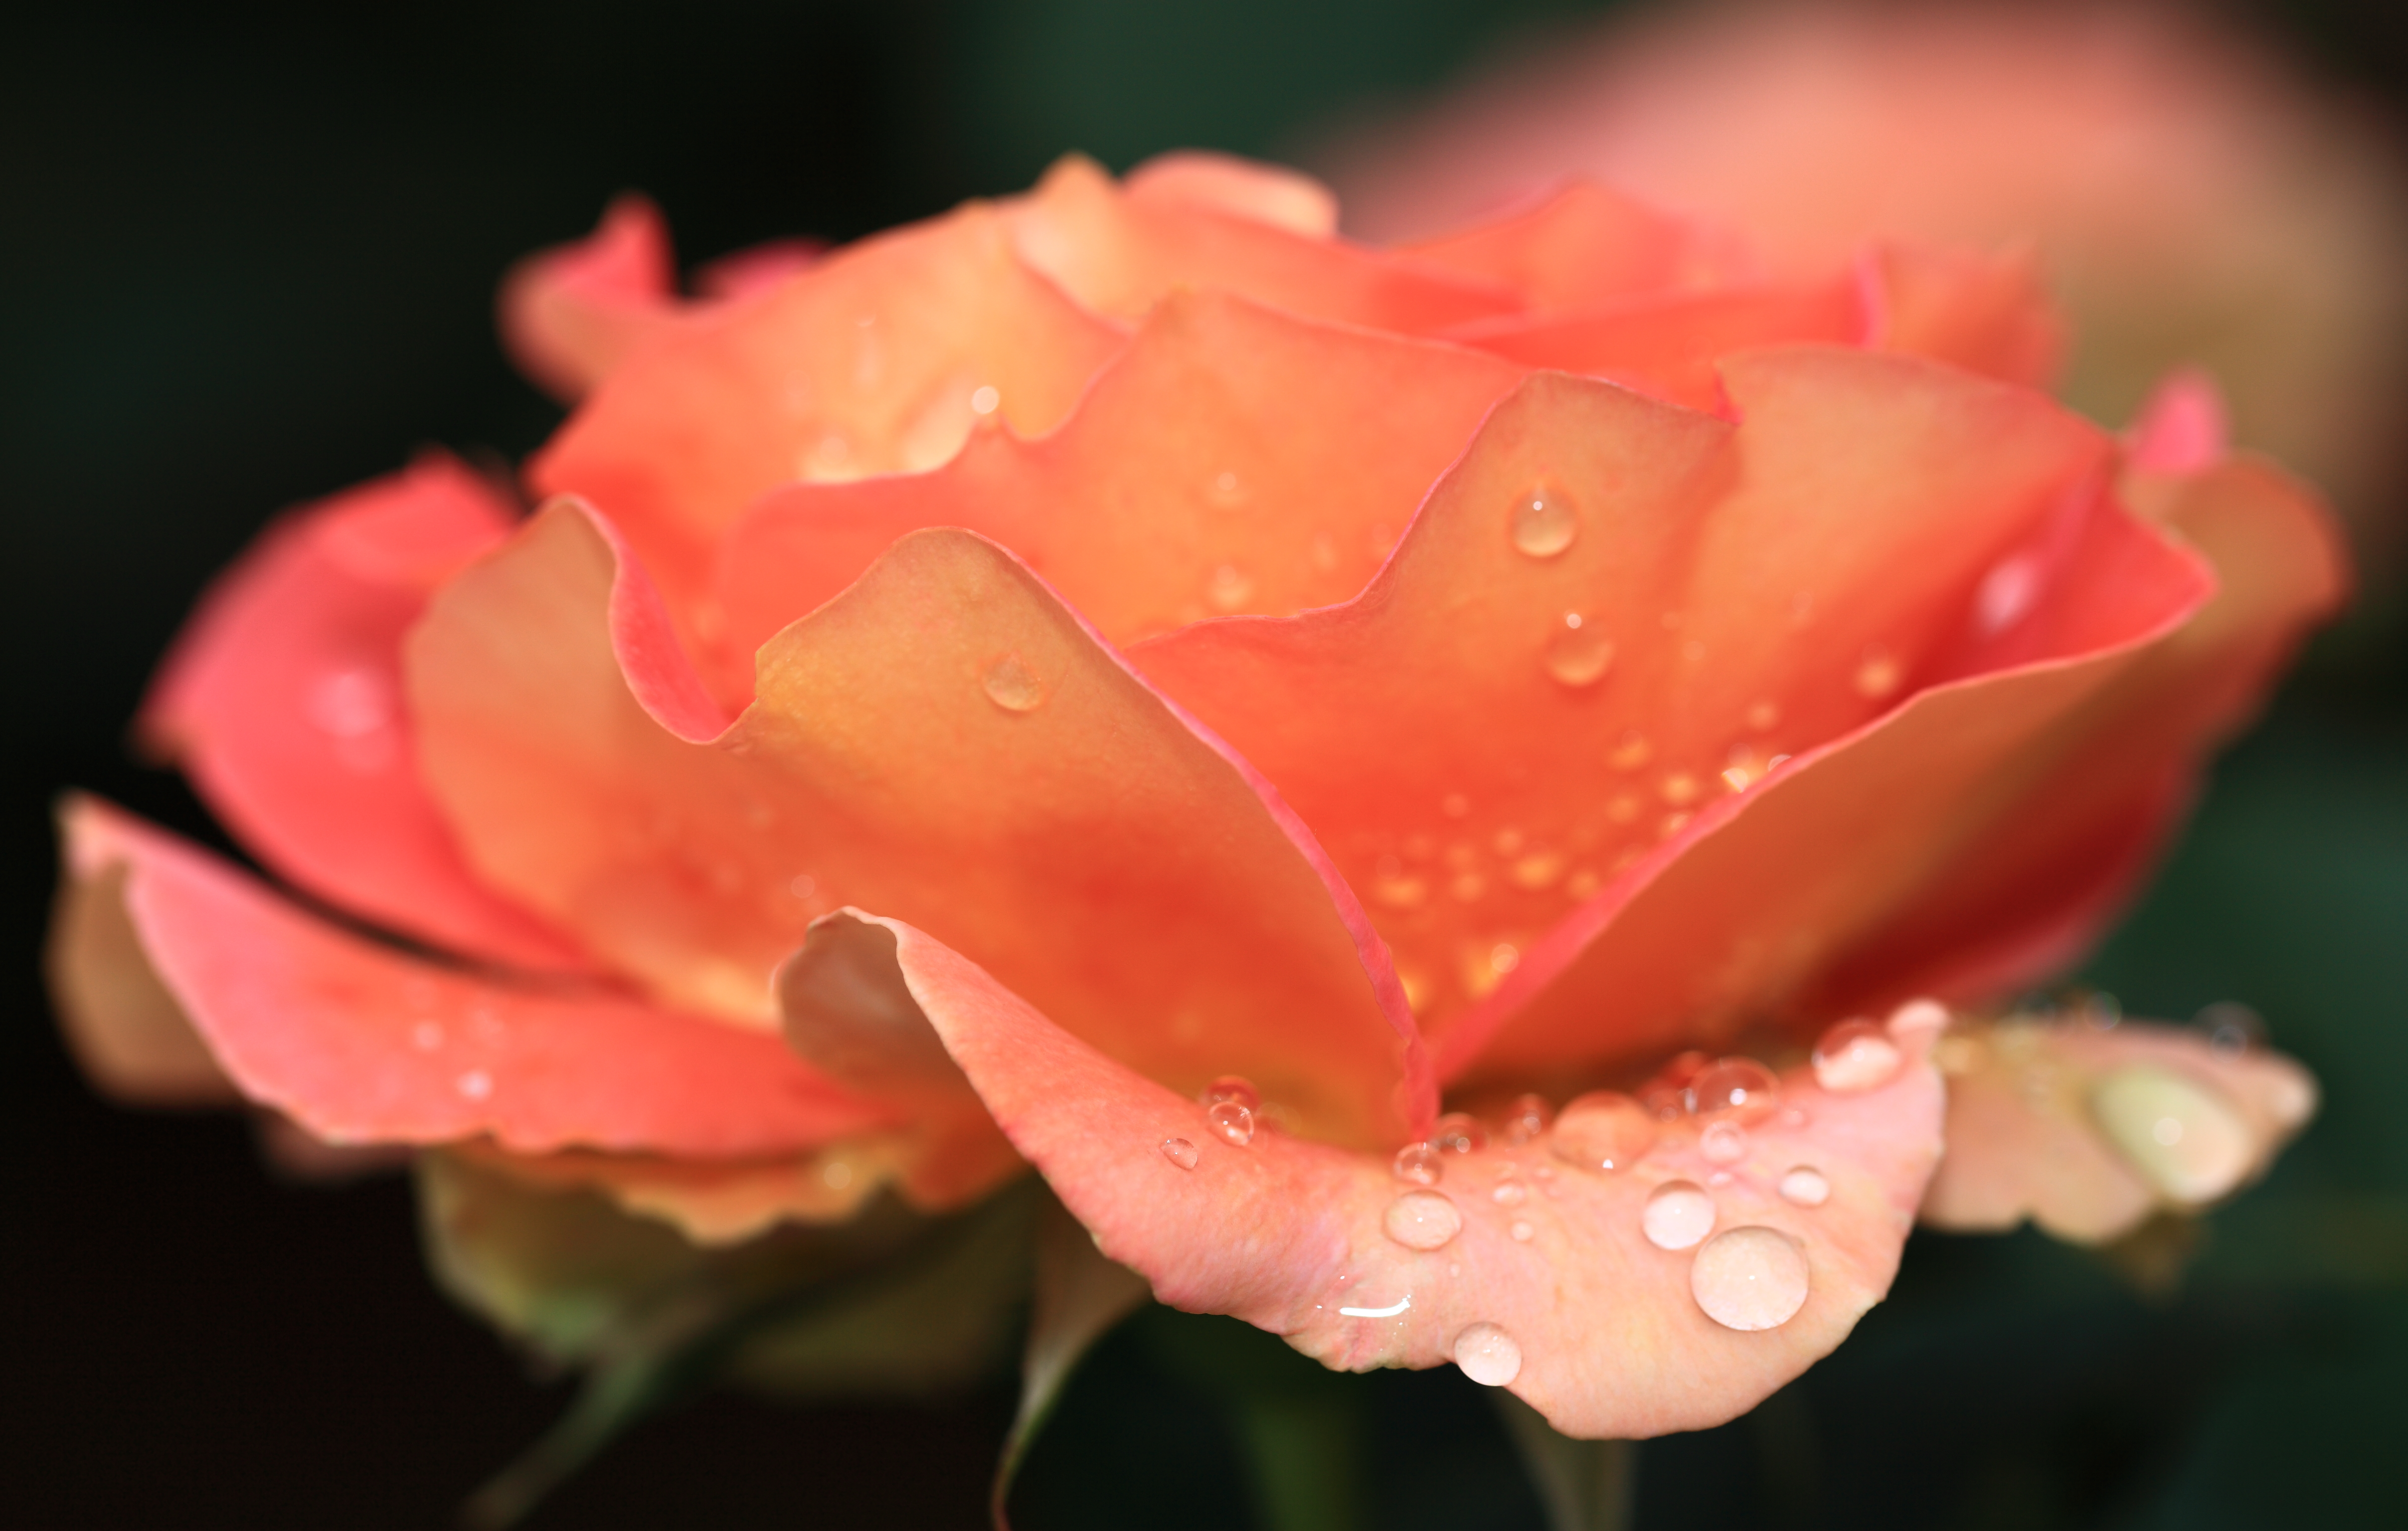
blossom, dew, plant, photography, flower, petal, rose, high, pink, flora, close up, rosa, 5d, hires, markii, hi, res, resolution, gunma, maebashi, gunmaflowerpark, floribunda, moisture, macro photography, flowering plant, garden roses, rose family, plant stem, land plant, rose order